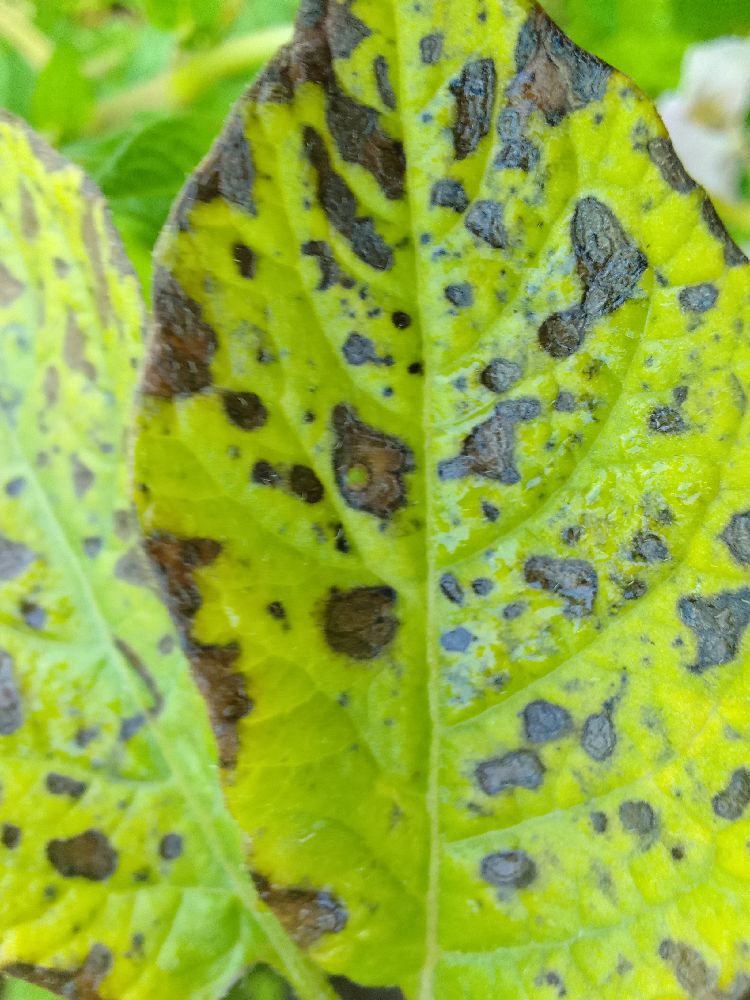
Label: Early blight